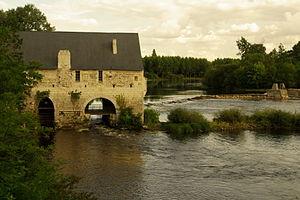
Le moulin de Chitré sur la Vienne, à Vouneuil-sur-Vienne.
Le Châtelleraudais est une région naturelle de France située dans la région Nouvelle-Aquitaine, au nord du département de la Vienne.
Vouneuil-sur-Vienne est une commune du Centre-Ouest de la France, située dans le département de la Vienne.